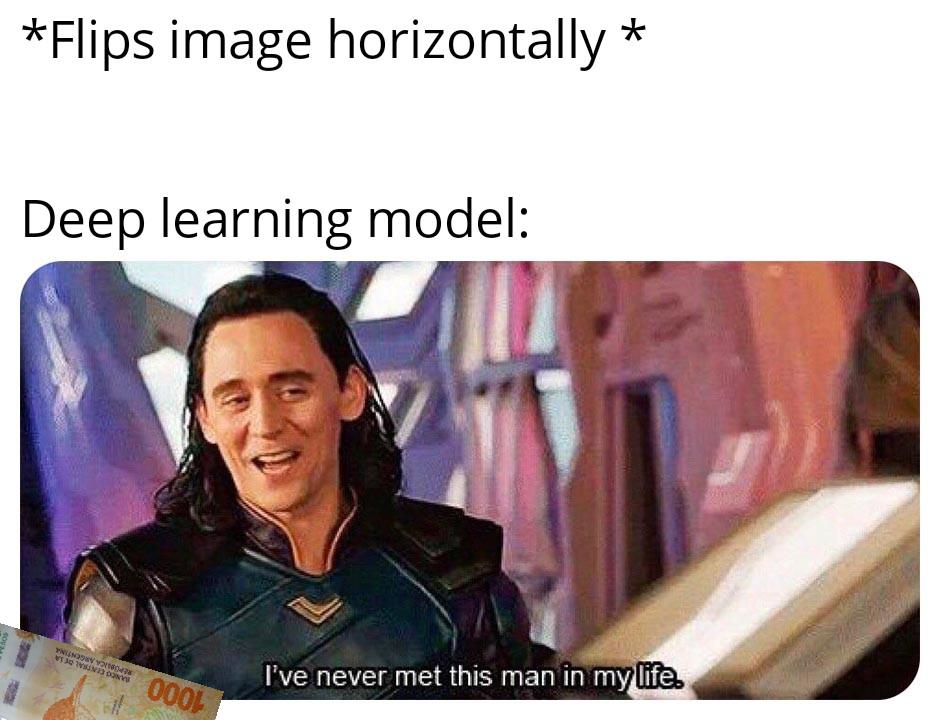
Denominación: 1000